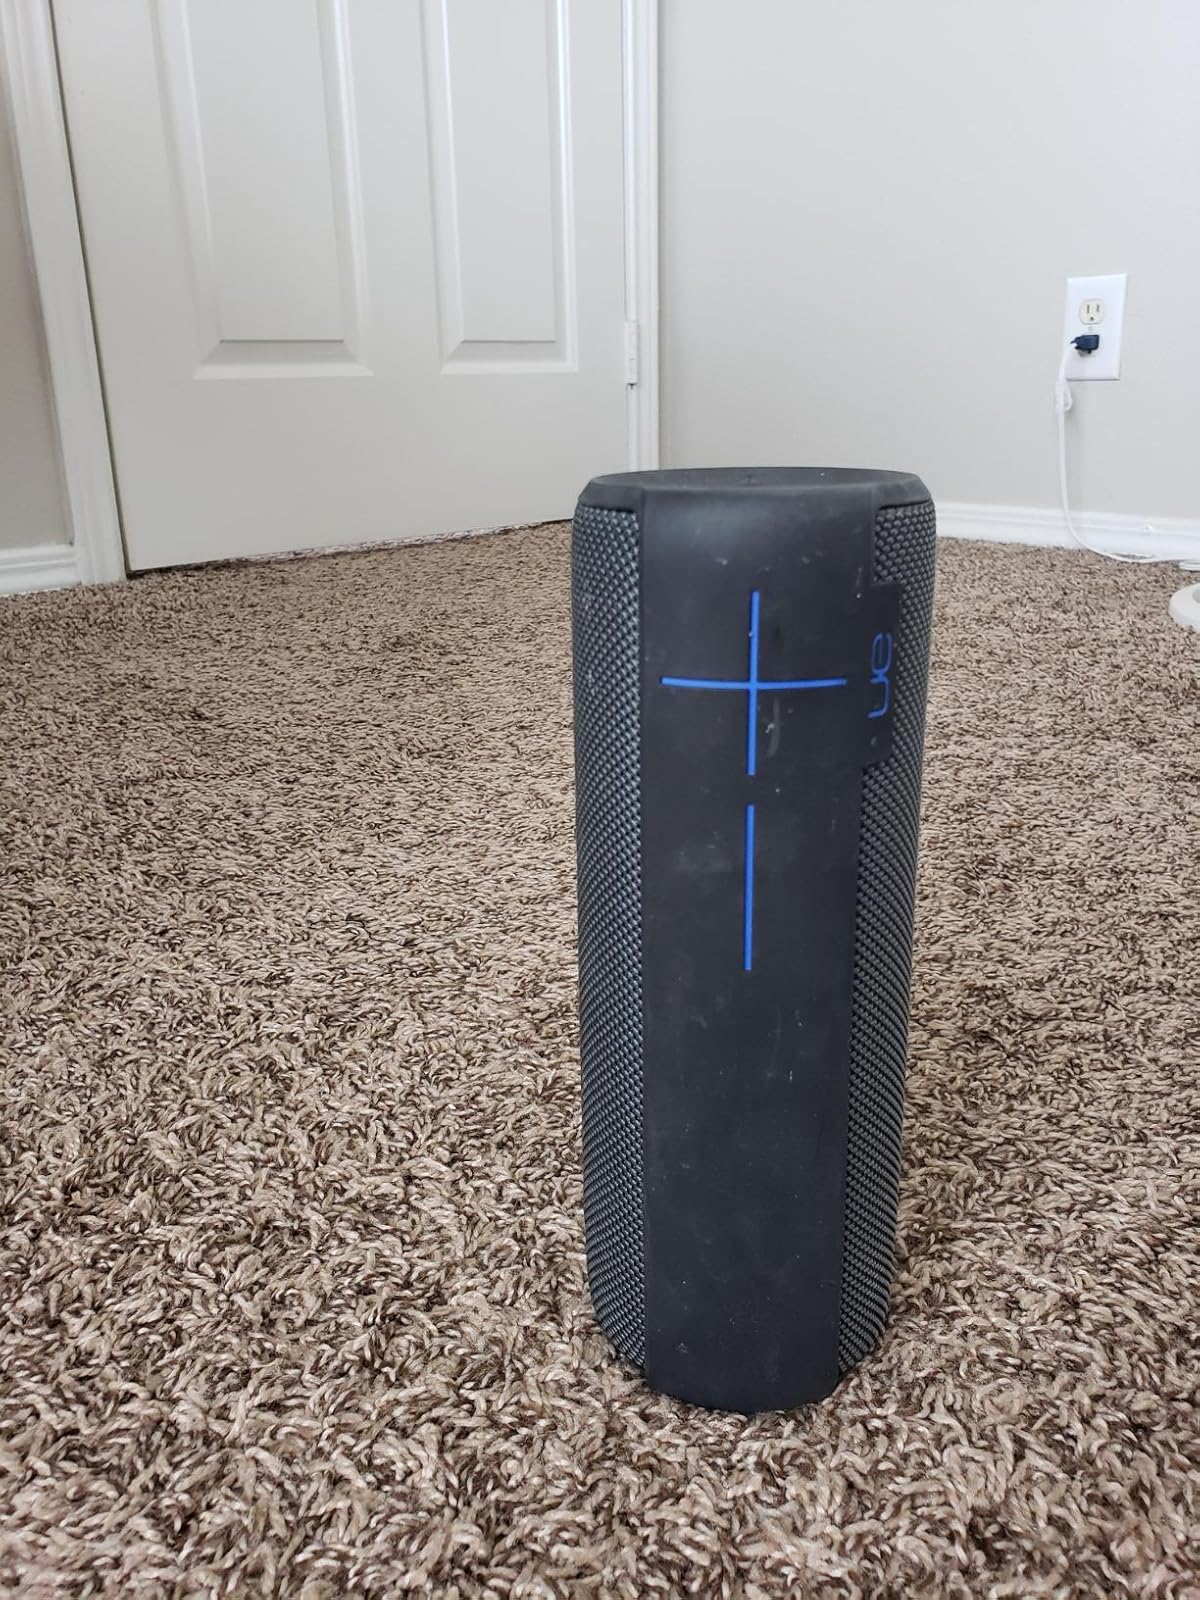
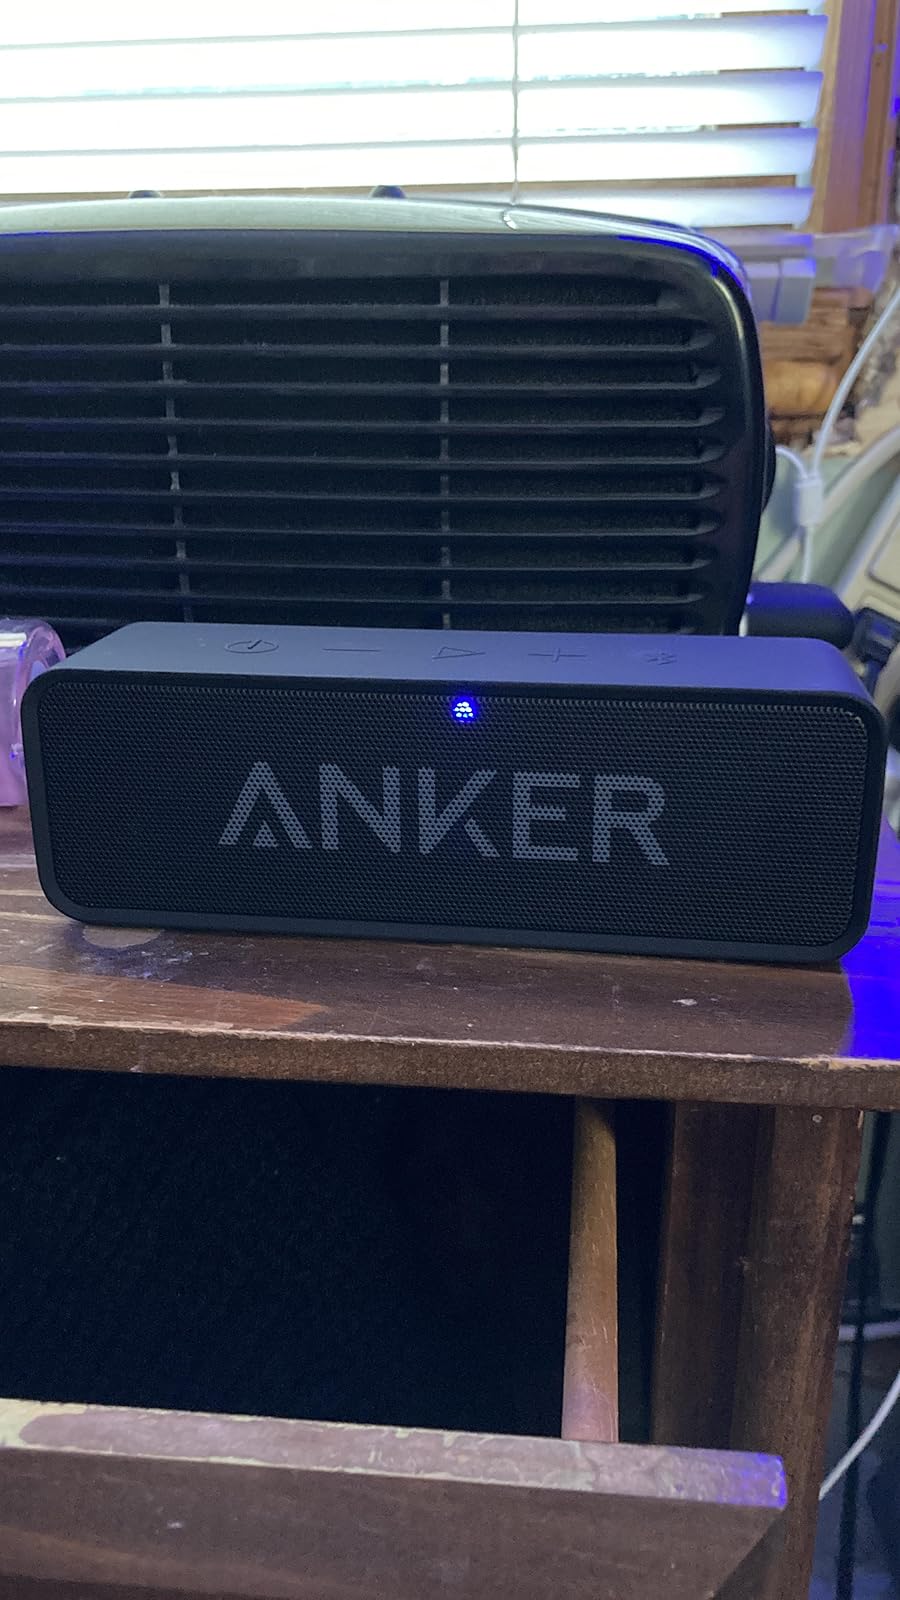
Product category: speaker
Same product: no